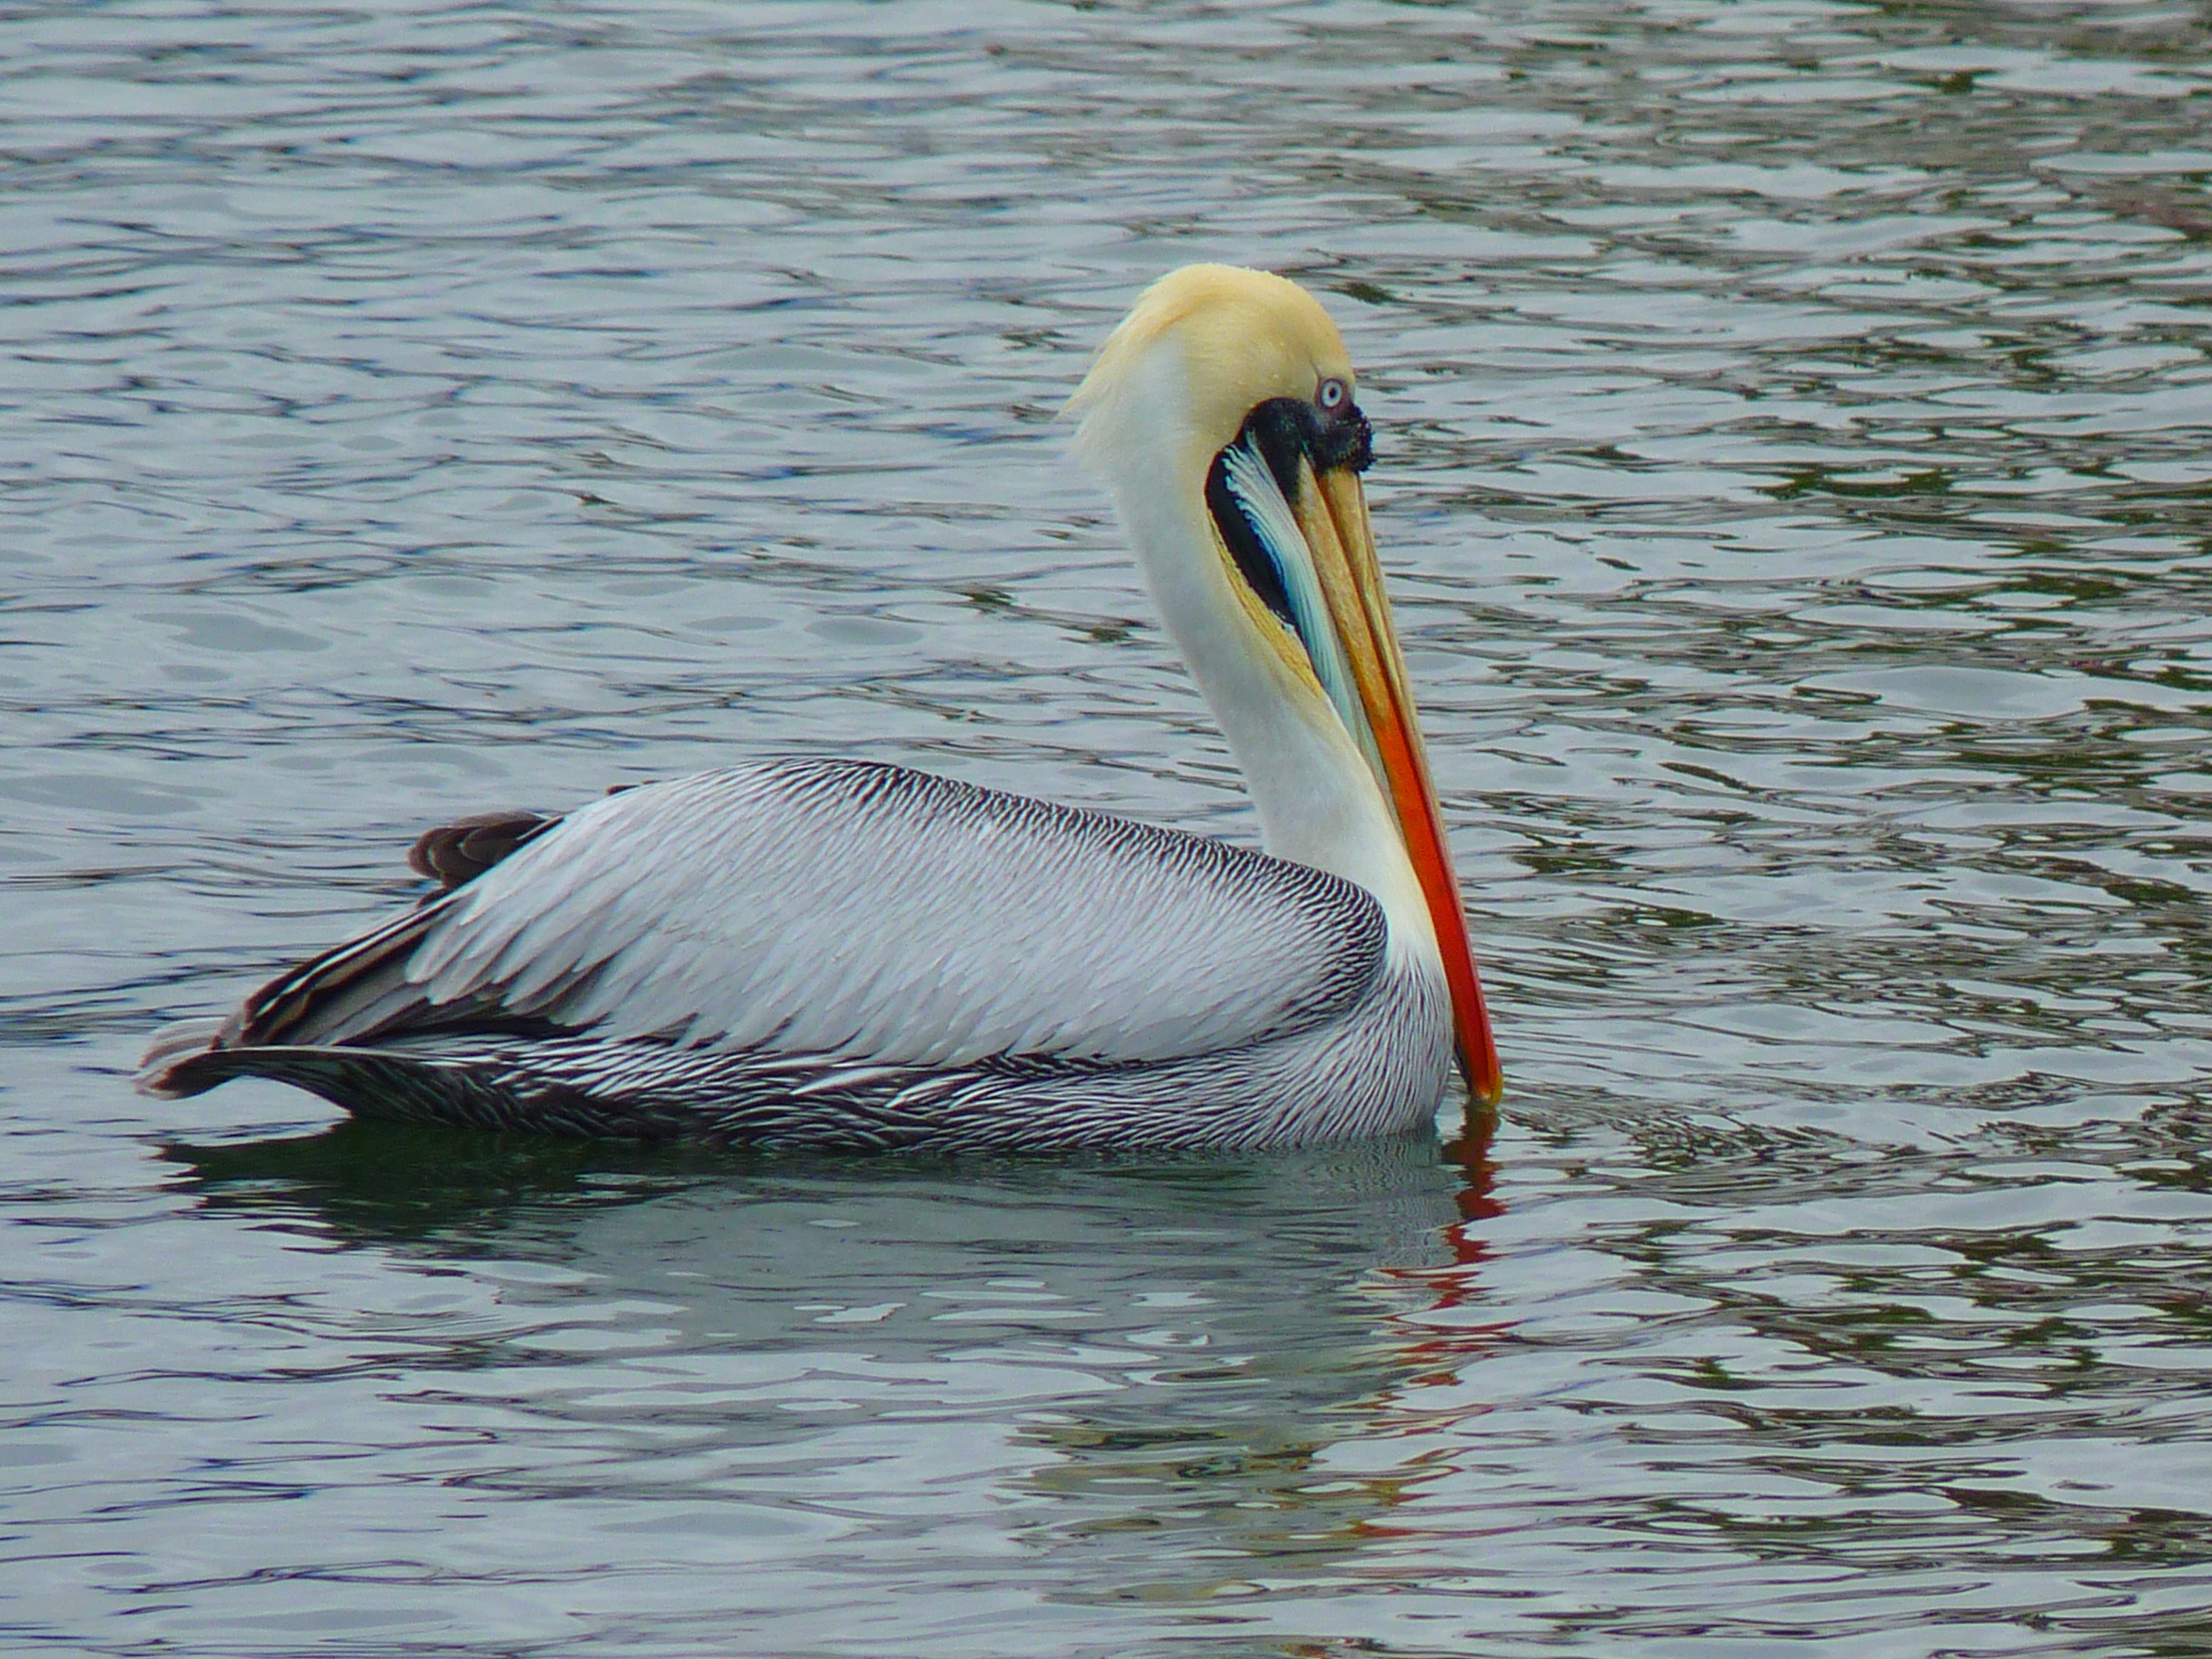
water, nature, bird, wing, animal, pelican, seabird, wildlife, beak, fish, fauna, vertebrate, pelikan, water bird, pelecaniformes